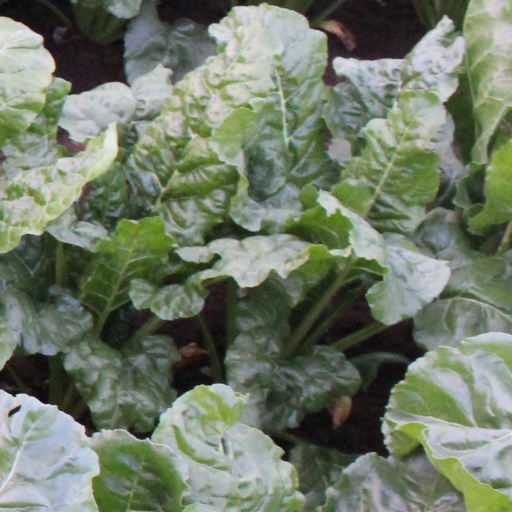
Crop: sugar beet